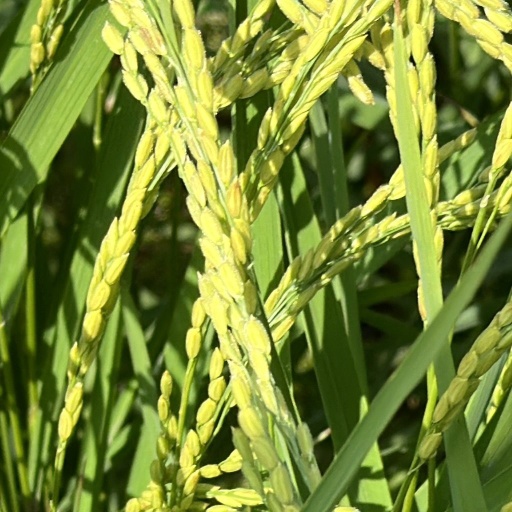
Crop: rice